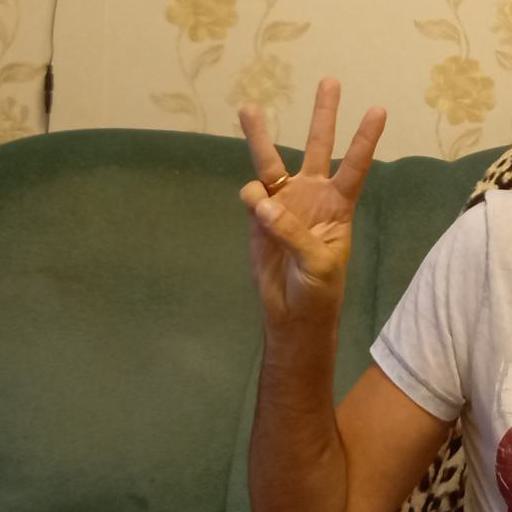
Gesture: three